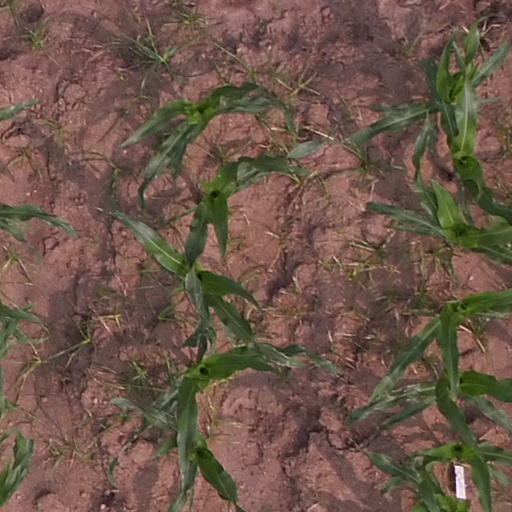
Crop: maize; corn